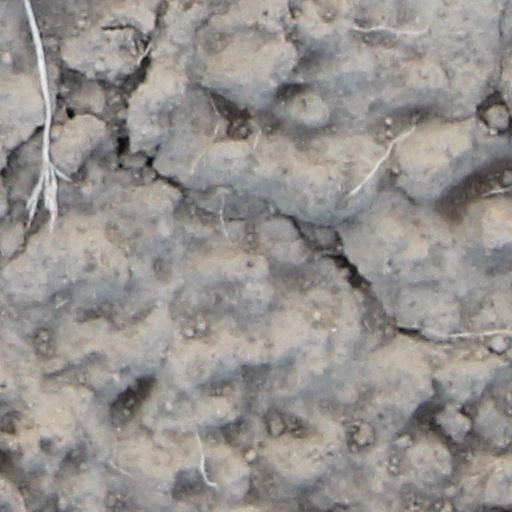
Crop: wheat